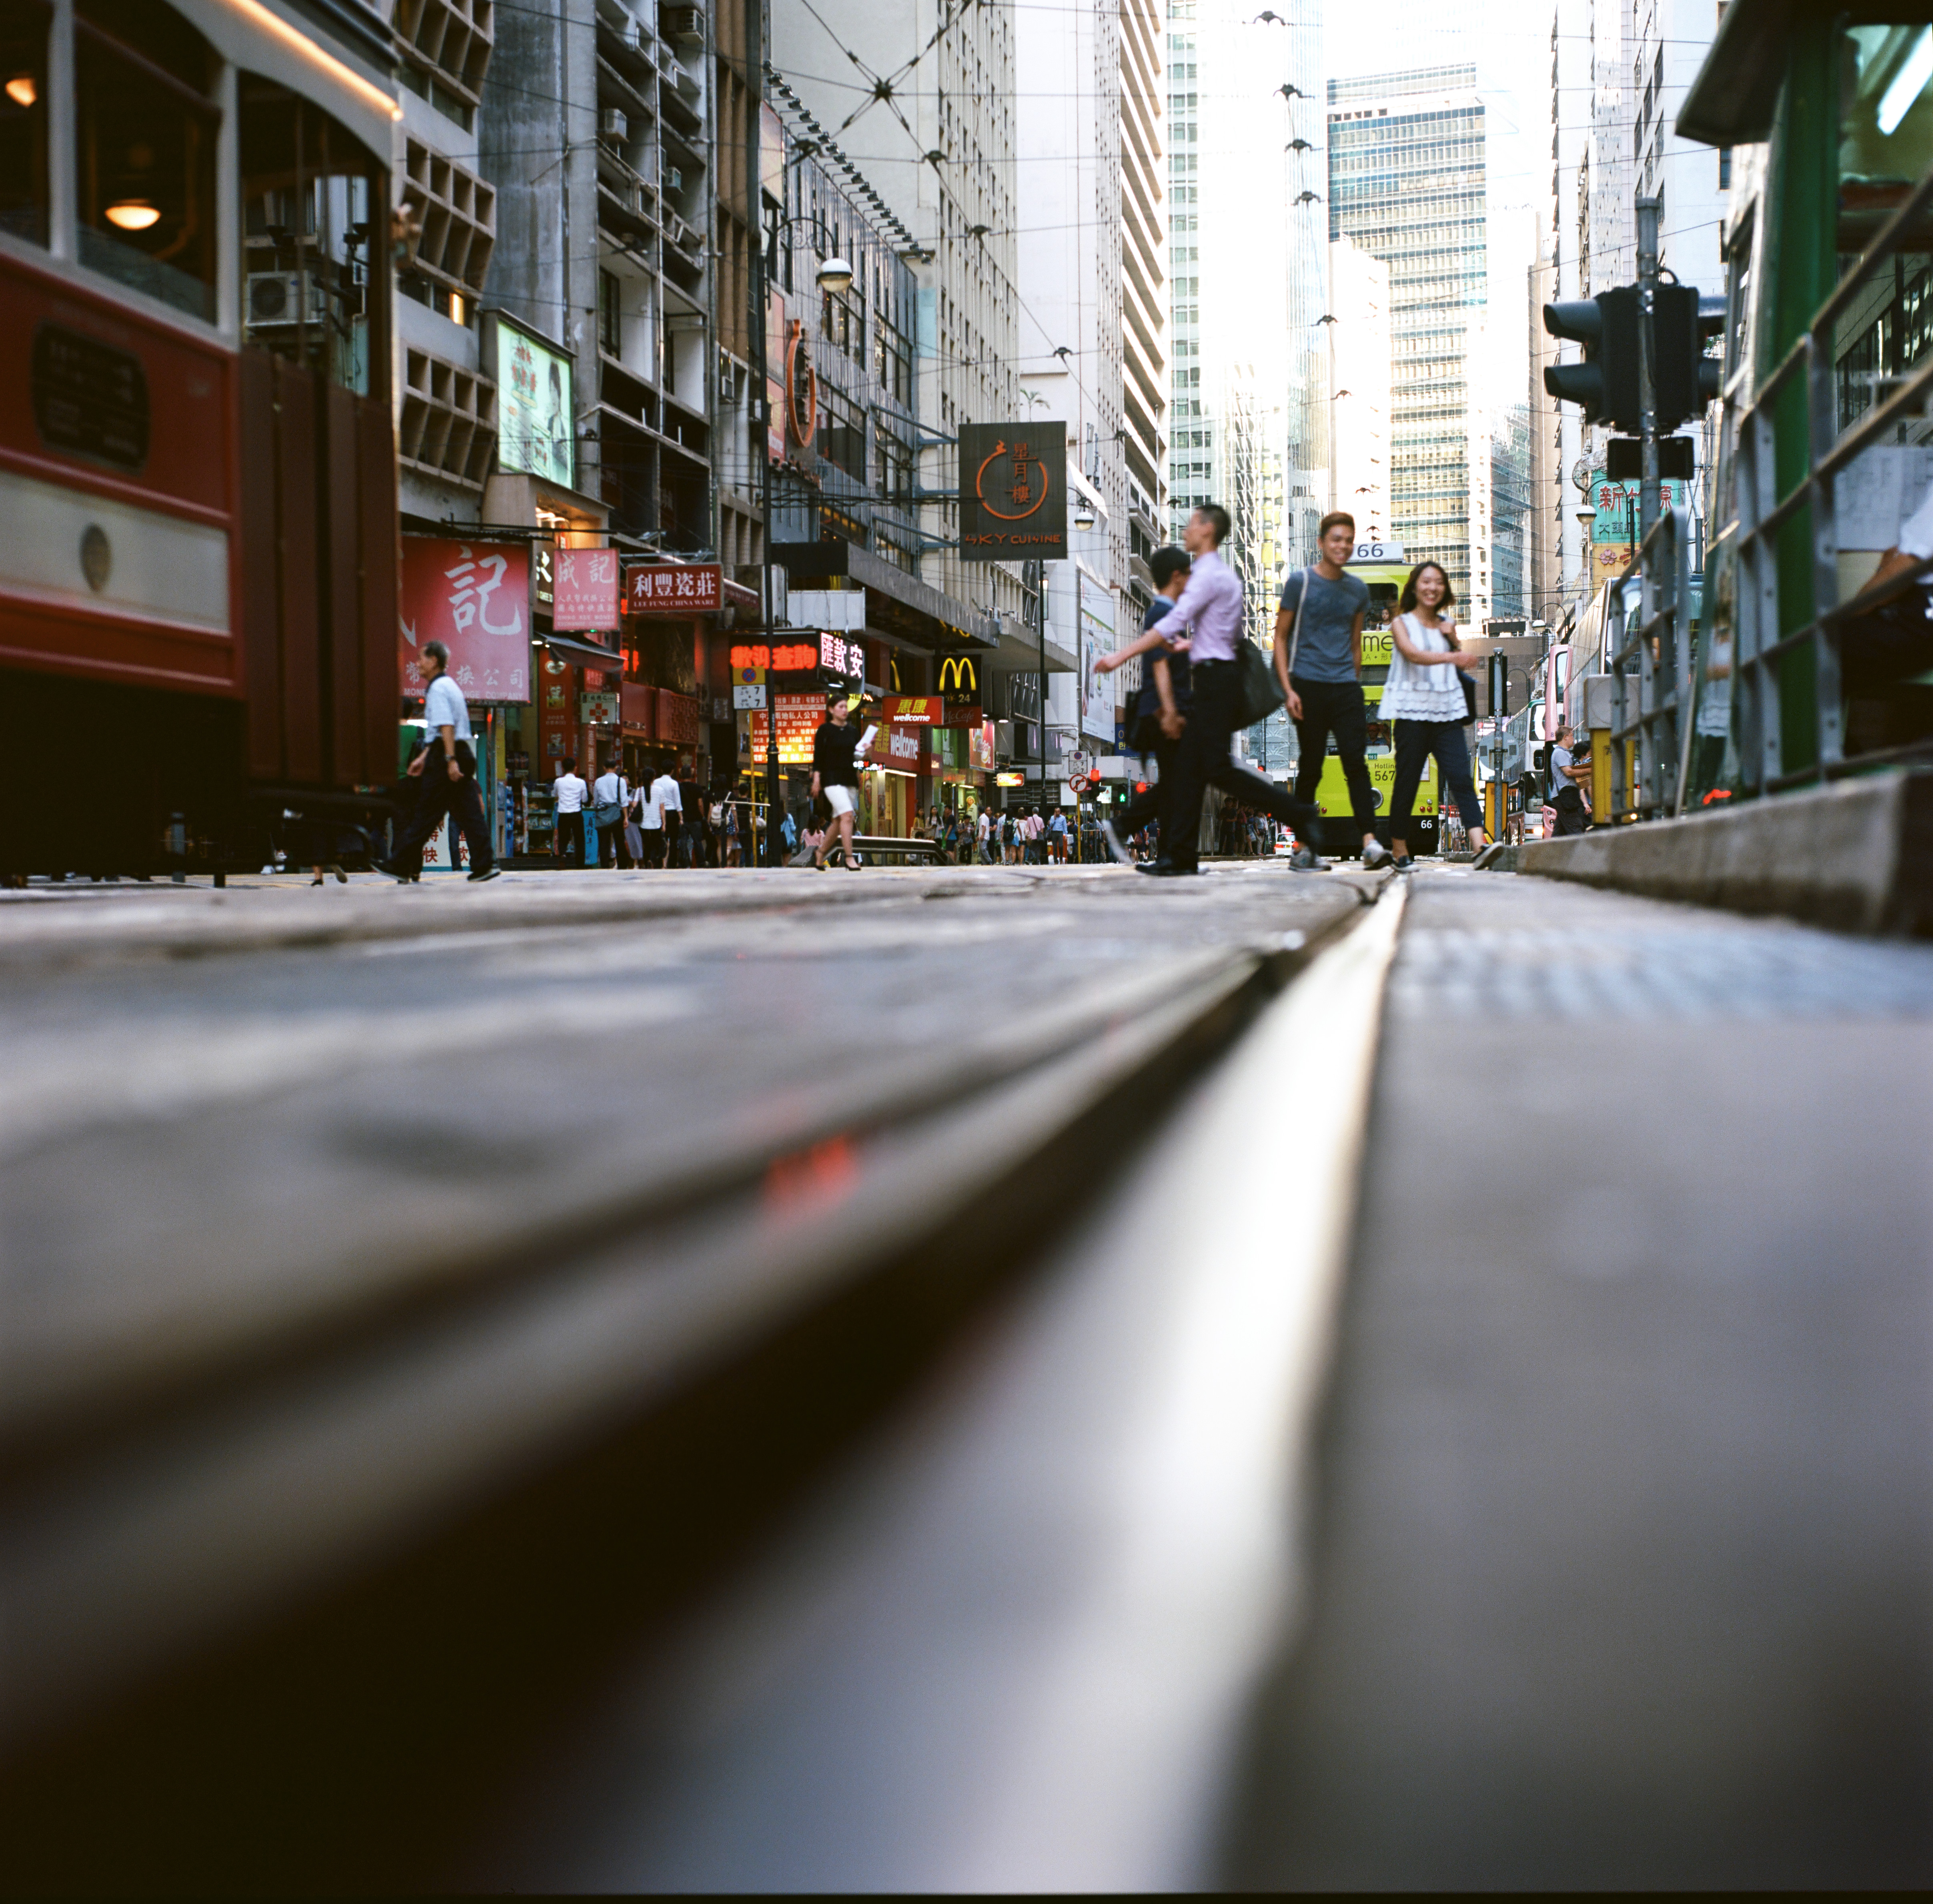
pedestrian, snow, winter, road, street, transport, vehicle, lane, infrastructure, hongkong, hasselblad, 120film, ektar100, streetsnap, hasselblad500c